Bristol Aeroplane Company

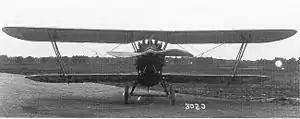
The Bristol Badger

By the end of the war, the company employed over 3,000 at its production works, which were split between Filton and Brislington. Its products had always been referred to by the name 'Bristol' and this was formalized in 1920, when British and Colonial was liquidated and its assets transferred to the Bristol Aeroplane Company, Ltd. During this time the company, acting under pressure from the Air Ministry, bought the aero-engine division of the bankrupt Cosmos Engineering Company, based in the Bristol suburb of Fishponds, to form the nucleus of a new aero-engine operation.